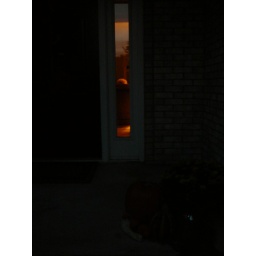
Gram's white hair in the window